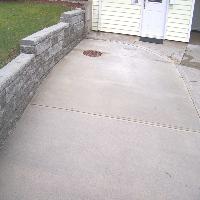
Weather: cloudy or overcast